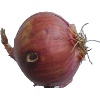
Label: Onion Red 1